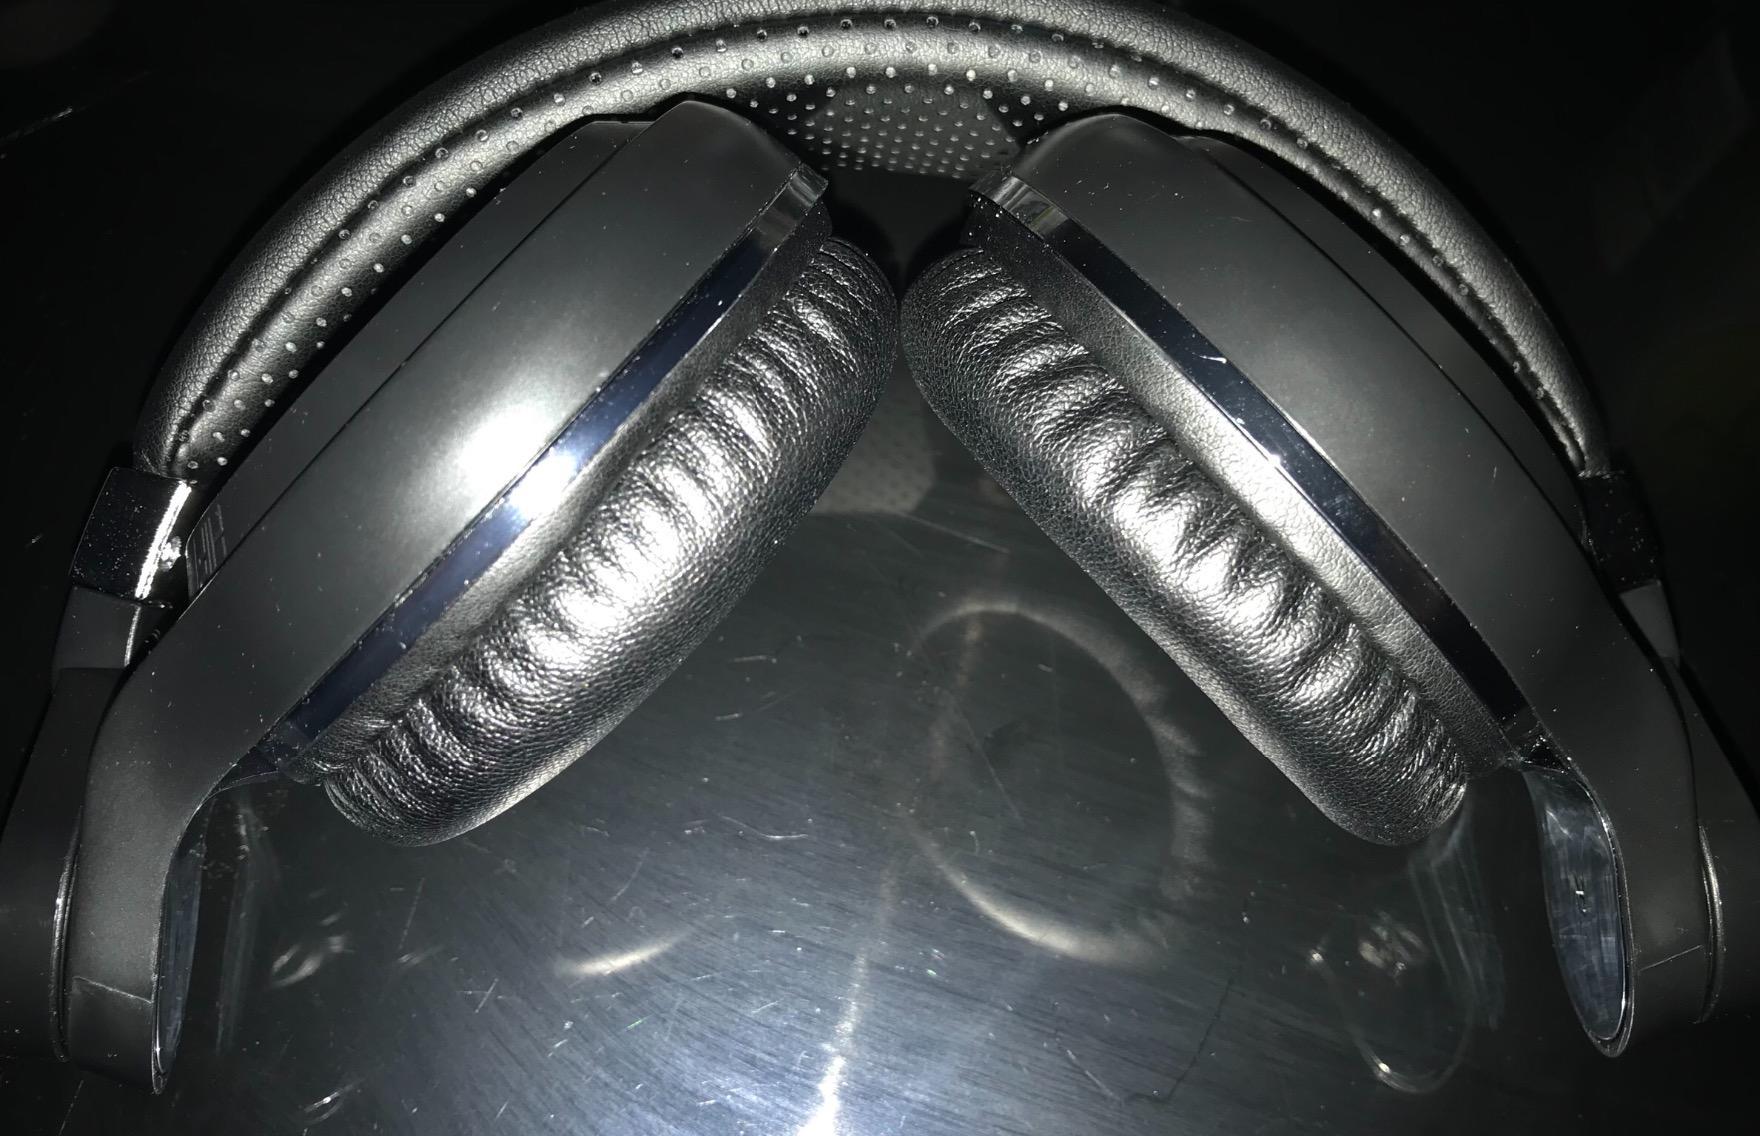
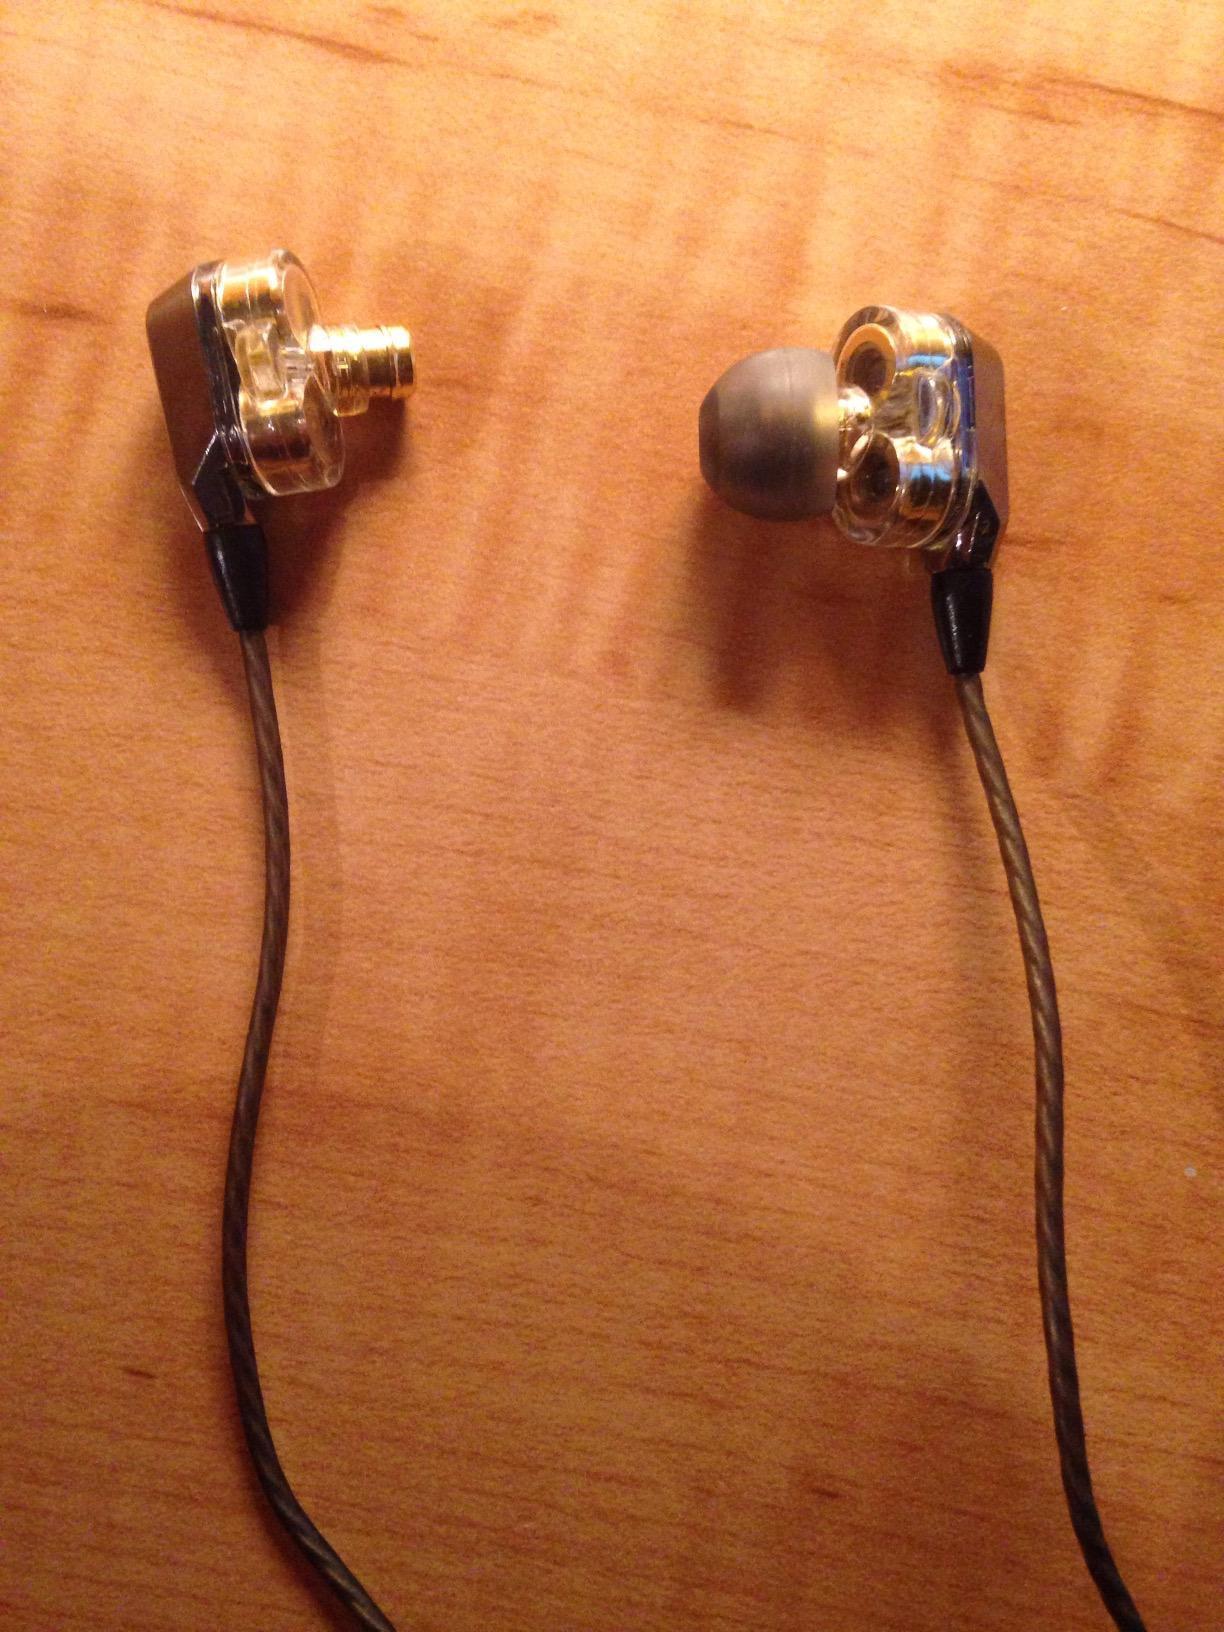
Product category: headphones
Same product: no